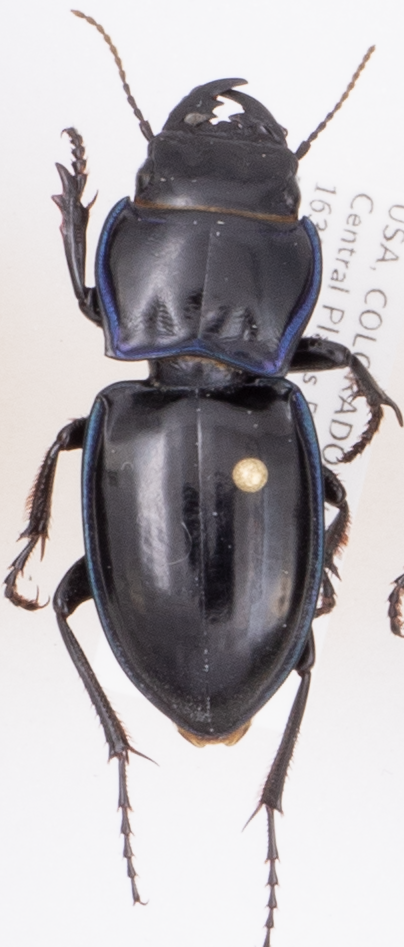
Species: Pasimachus elongatus
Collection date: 2018-06-07
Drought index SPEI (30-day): -0.288
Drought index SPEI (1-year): -0.02
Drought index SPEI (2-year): -0.372